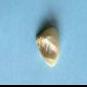
Maize quality: Good